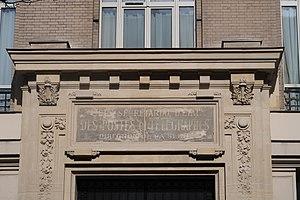
Détail de l'enseigne du 93 boulevard du Montparnasse (Paris, 6e).
Le ministère des Postes, Télégraphes et Téléphones, abrégé en ministère des PTT, est un ancien ministère français. Il est créé en 1879 sous le nom « ministère des Postes et des Télégraphes » par la fusion de deux directions d’administration centrale : la « direction de l'Exploitation postale » d’une part, et la « direction des Lignes télégraphiques » d'autre part. Il disparaît en 1991, après avoir changé plusieurs fois d’intitulé dont le dernier : « ministère des Postes et Télécommunications ».